¡Uno!

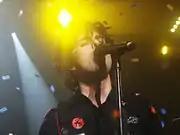
Lead singer and guitarist Billie Joe Armstrong wrote all of the album's lyrics.

In February 2012, Billie Joe Armstrong announced that the band was in the studio, recording material for a new album. In the statement, he said, "We are at the most prolific and creative time in our lives... This is the best music we've ever written, and the songs just keep coming. Instead of making one album, we are making a three album trilogy. Every song has the power and energy that represents Green Day on all emotional levels. We just can't help ourselves ... We are going epic as fuck!"